Toyota Previa

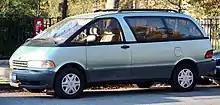
1997 model year Toyota Previa S/C AWD (last model year in the US)

In the United States, the Previa was sold from March 1990 (for the 1991 model year) until 1997. It was imported from Japan to compete with Chrysler Corporation's successful Dodge Caravan minivan, and its twins, the Chrysler Town and Country and Plymouth Voyager. Chrysler CEO Lee Iacocca and other domestic automakers accused Toyota of dumping the Previa, selling at a price claimed to be up to 30.5% below its actual cost in the United States in order to take market share in the minivan segment from Chrysler. While the United States Department of Commerce found the imported minivans were being sold for less than their fair value, the United States International Trade Commission determined there was no material injury to domestic manufacturers.